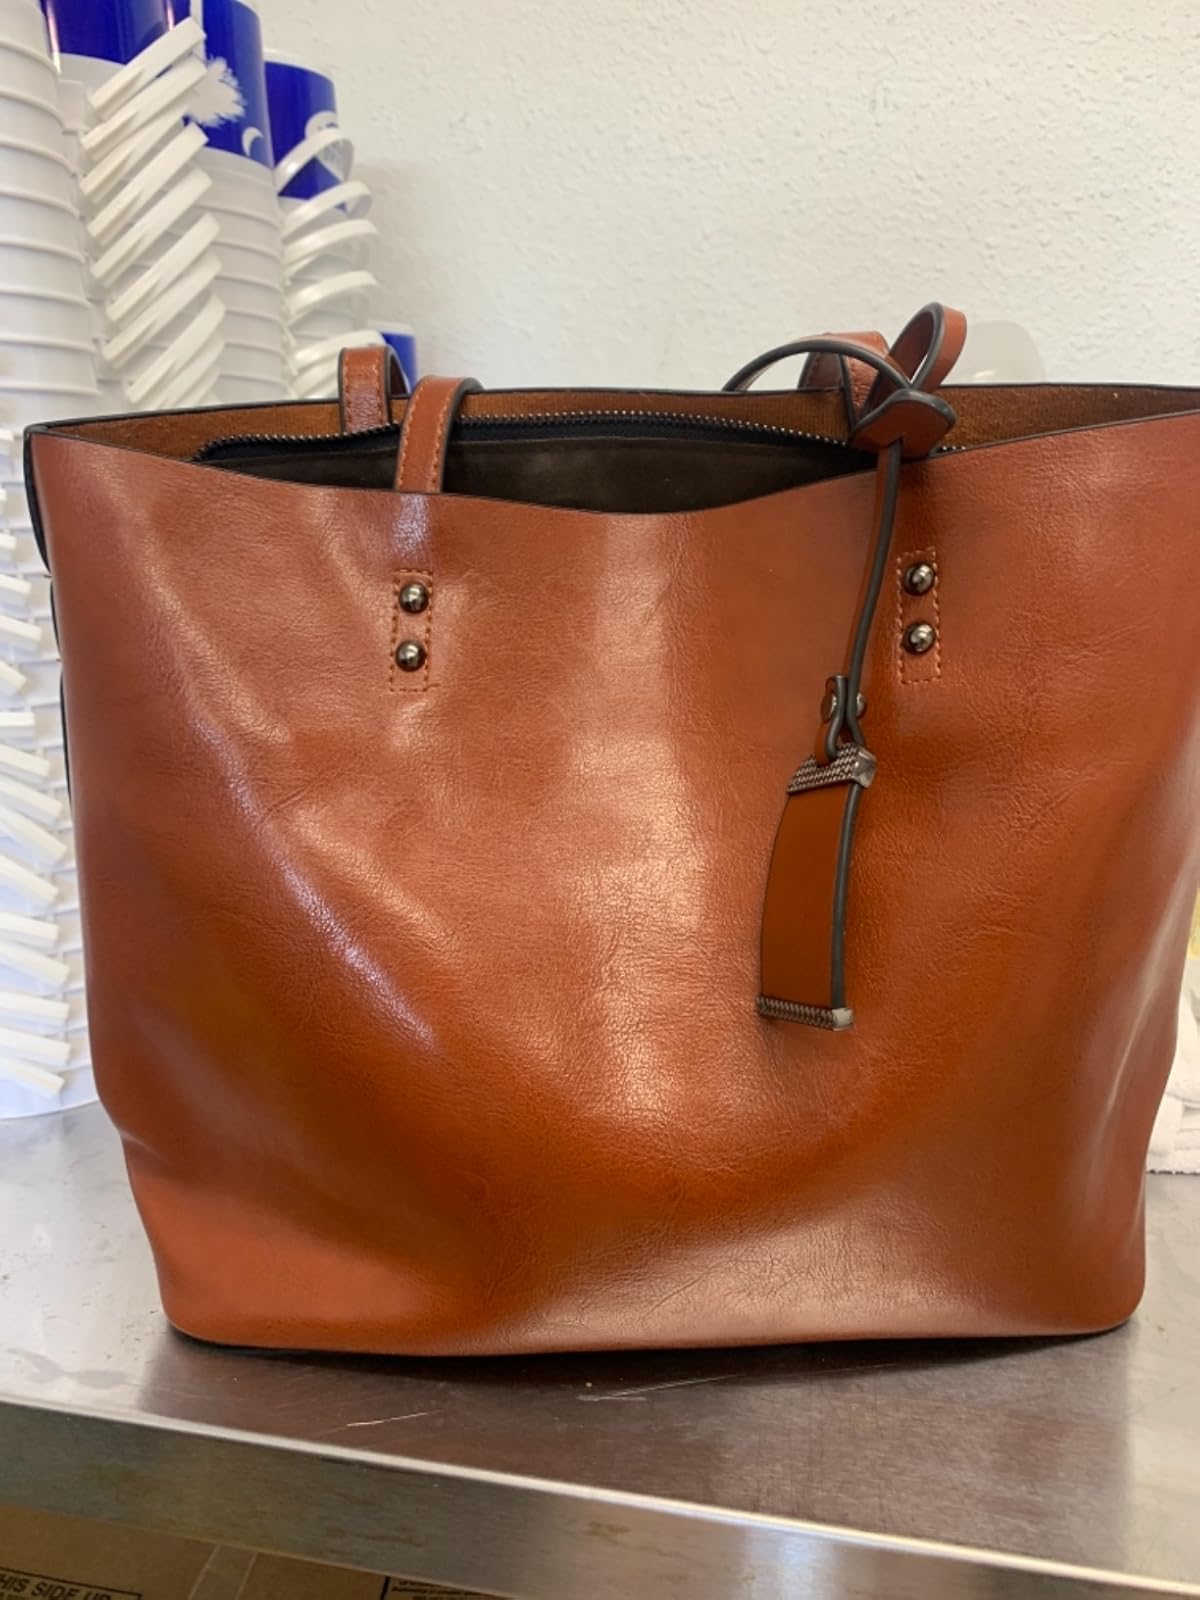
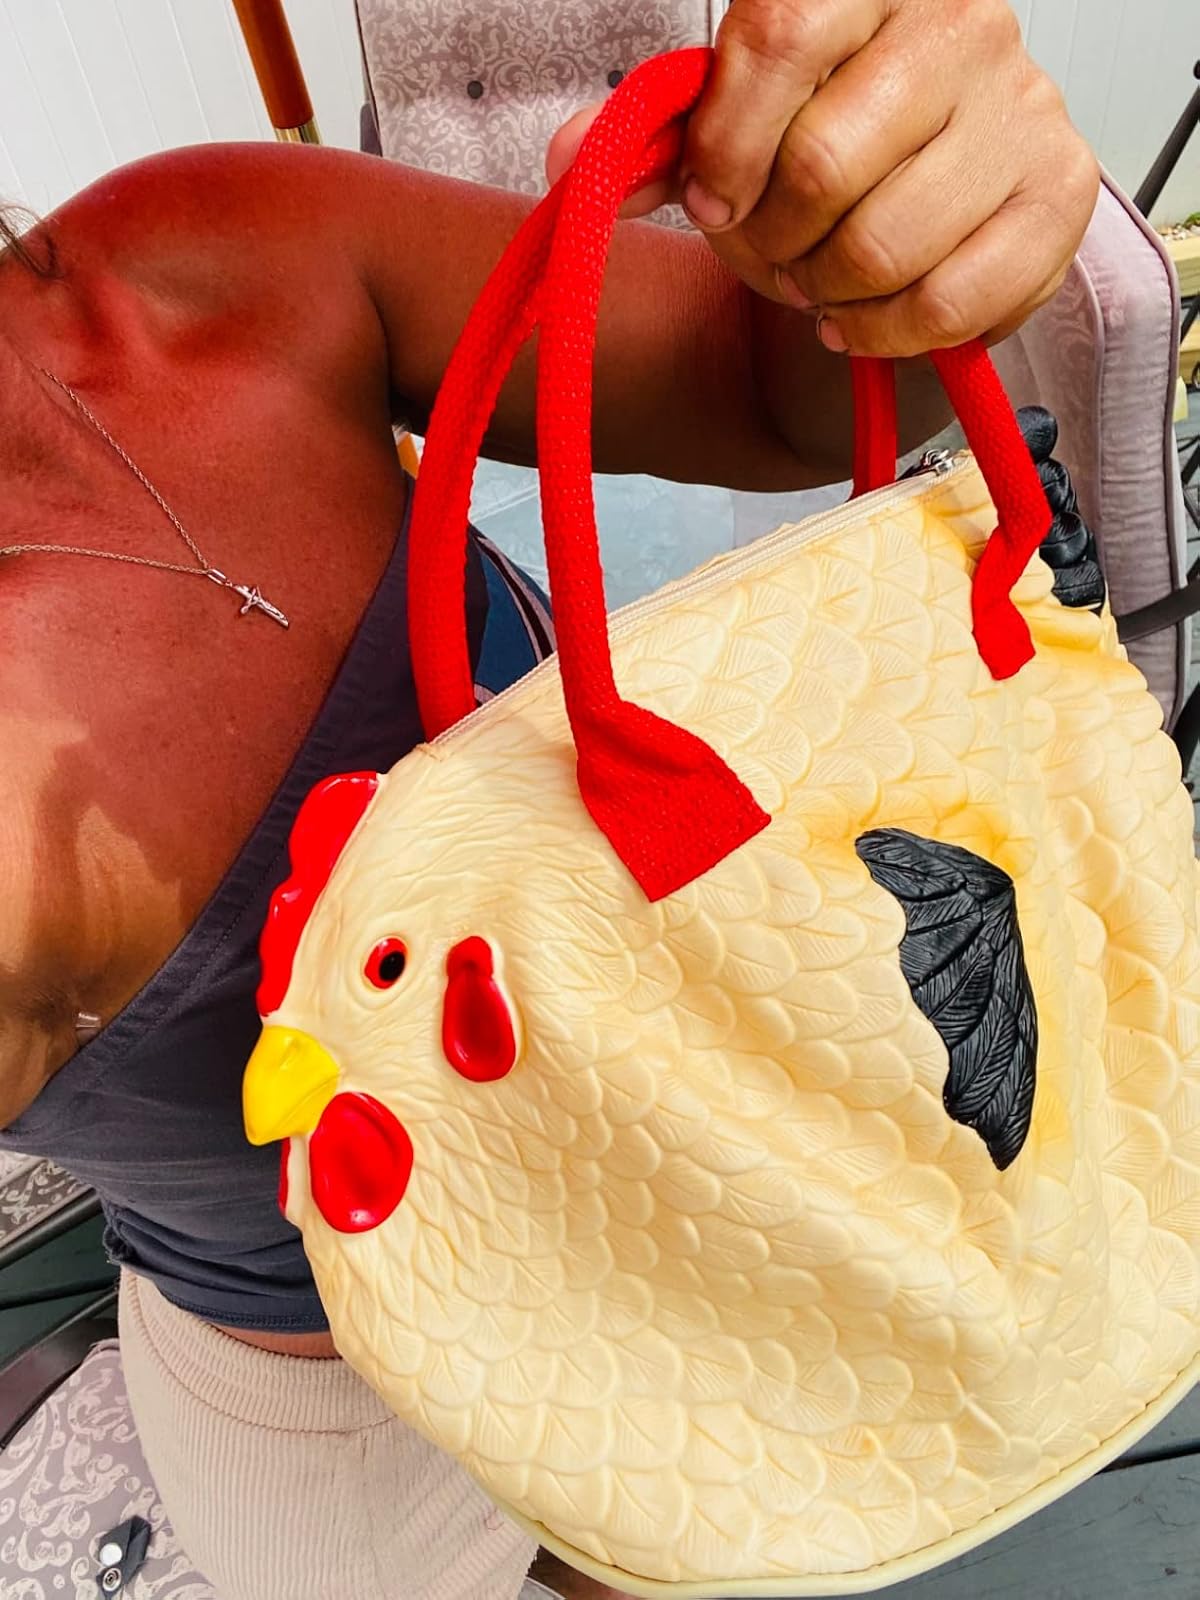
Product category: accessories_handbag
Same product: no